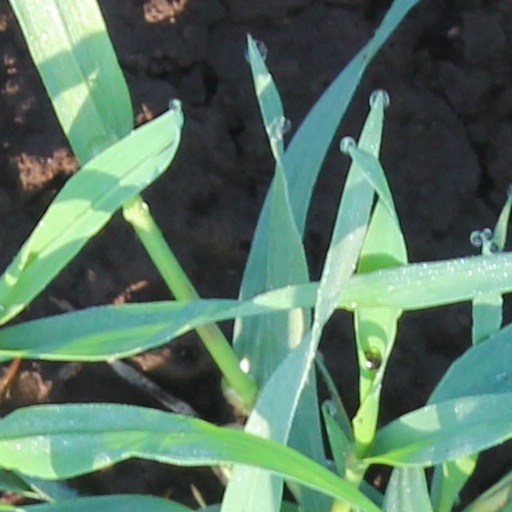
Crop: wheat